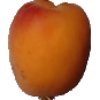
Label: apricot